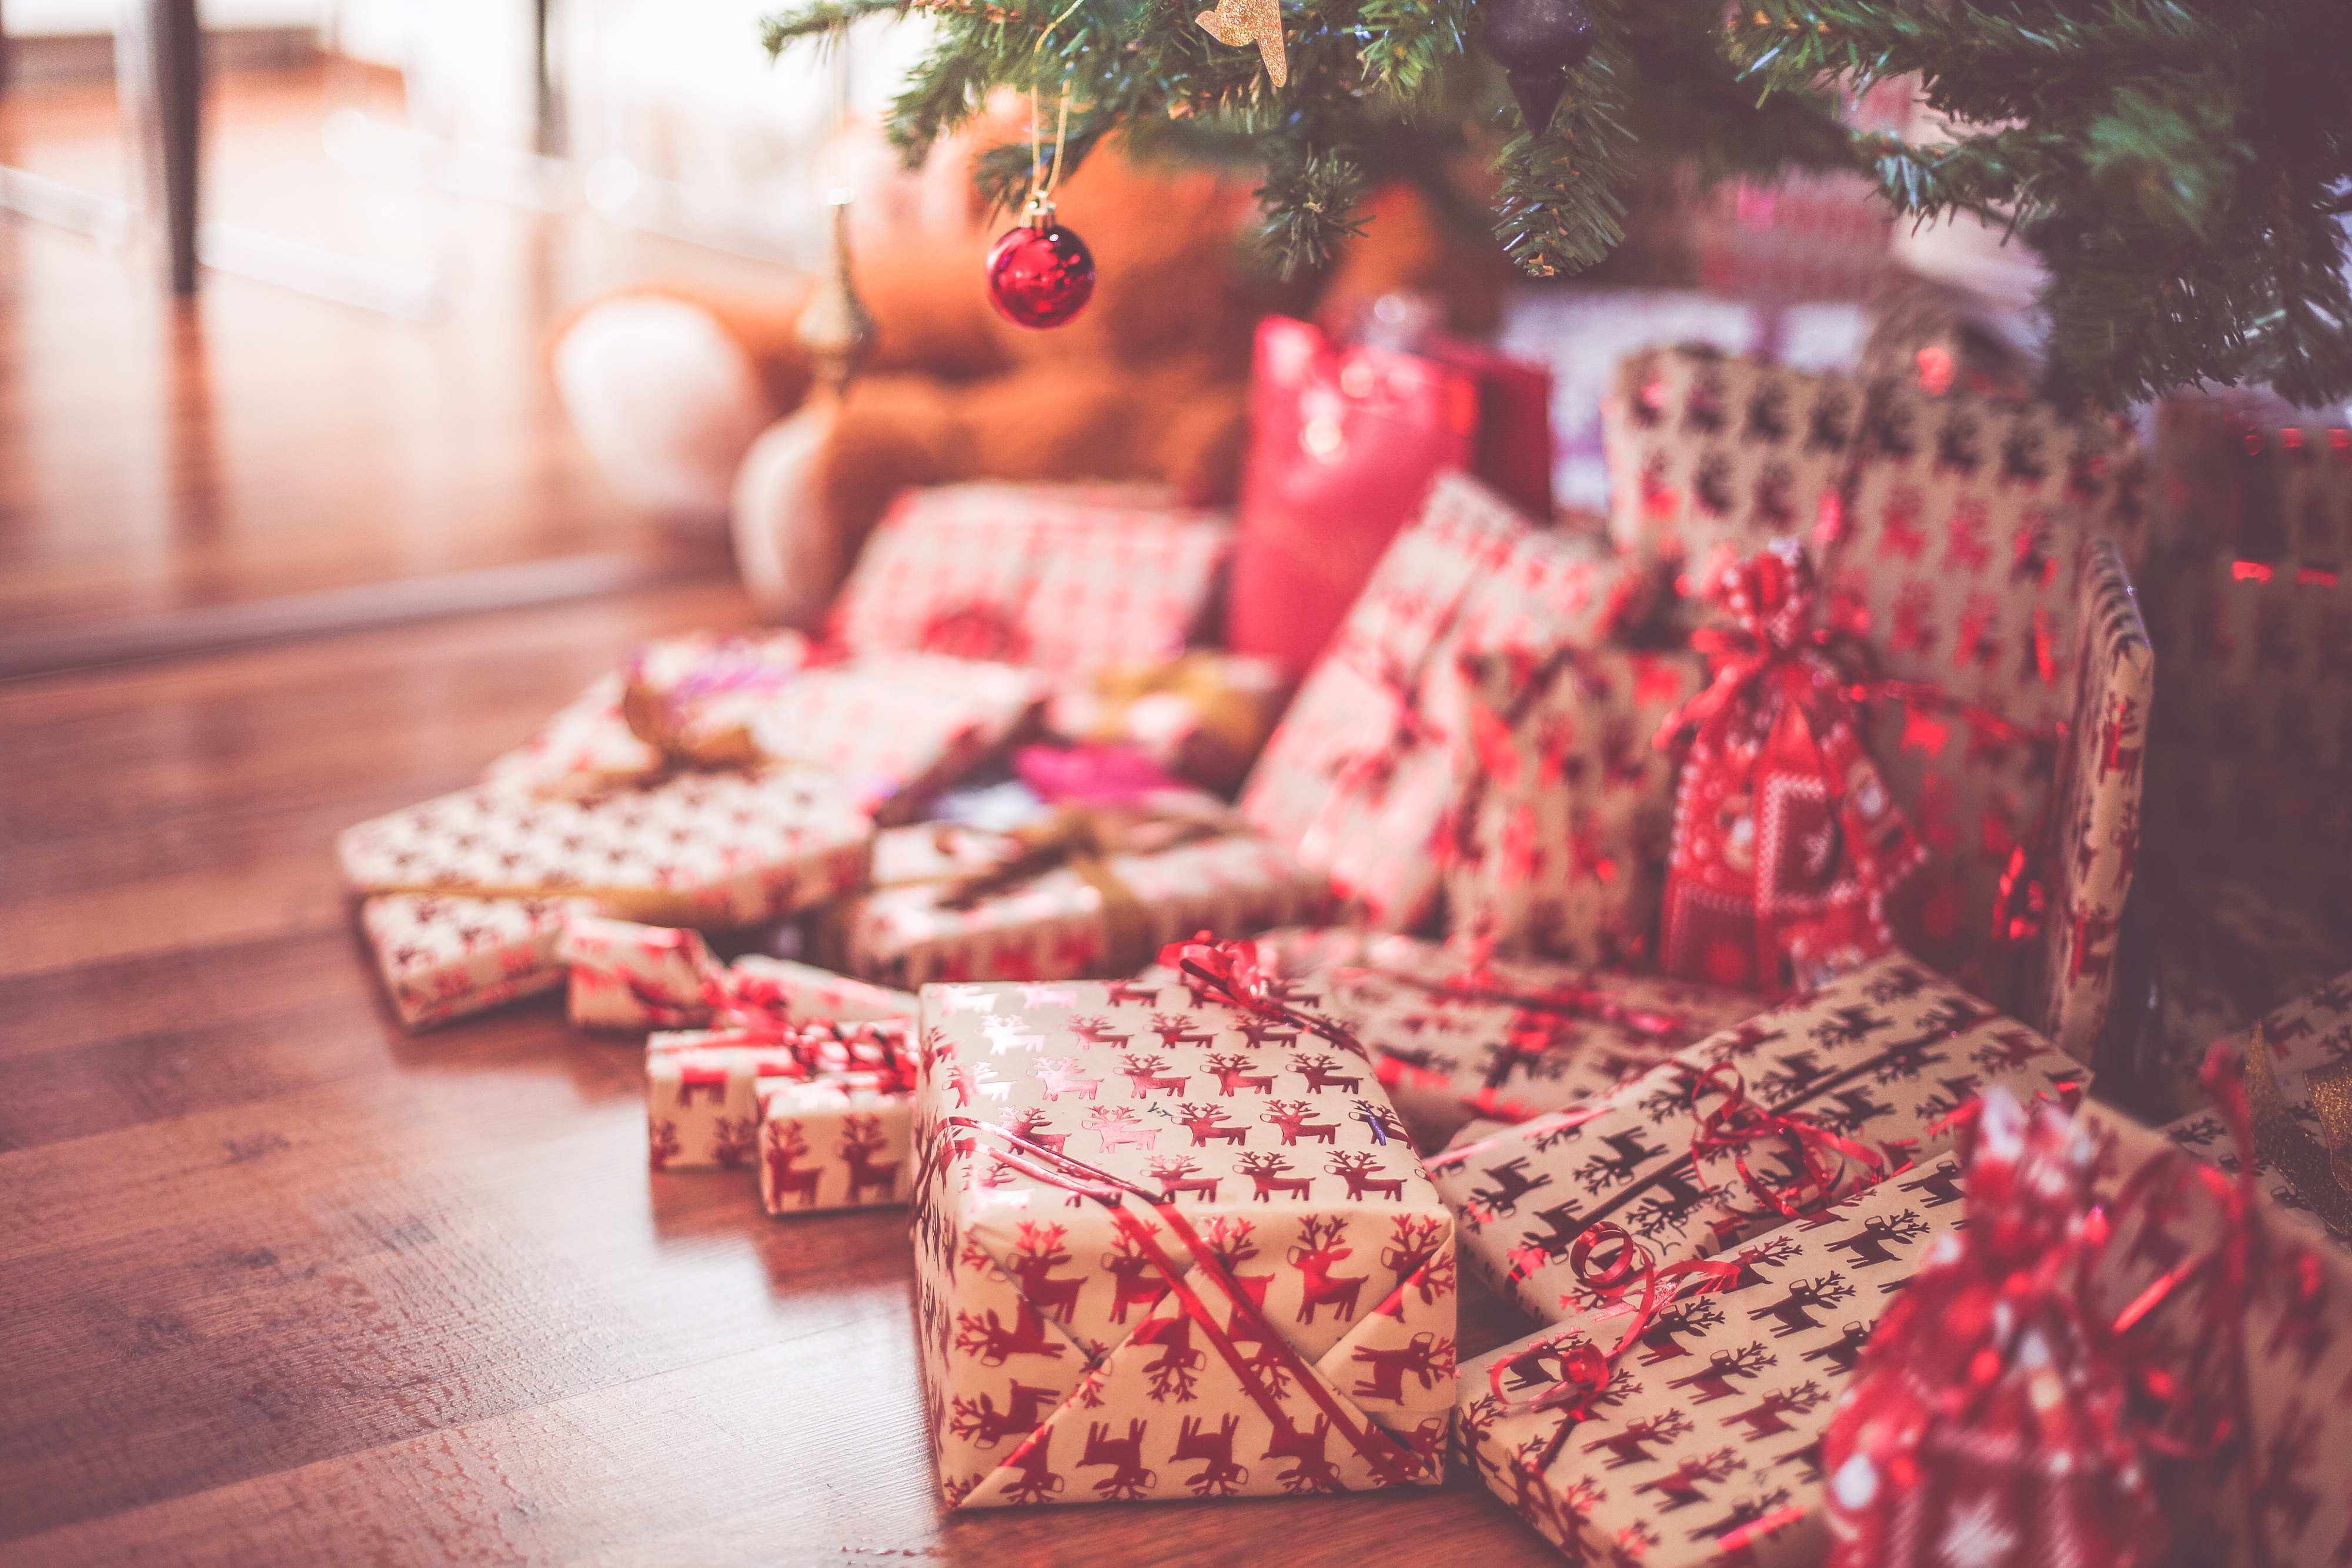
retro, design, decor, vector, scene, happy, reindeer, snowman, vintage, red, background, celebration, decoration, season, card, present, bauble, greeting, decorative, tree, festive, max, wood, merry, branch, year, seasonal, decorate, penguin, illustration, father christmas, gingerbread house, trumpet, ferris wheel, pen tree, gingerbread man, christmas, love, santa, winter, gift, holidays, holiday, gifts, snow, christmastime, like, art, family, pink, textile, plant, food, tradition